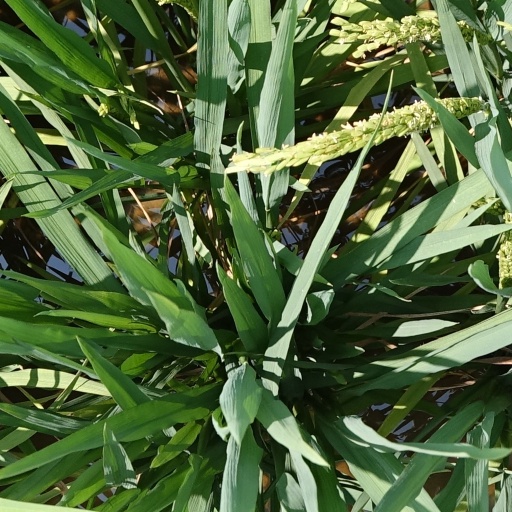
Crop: rice